Treaty of Waitangi

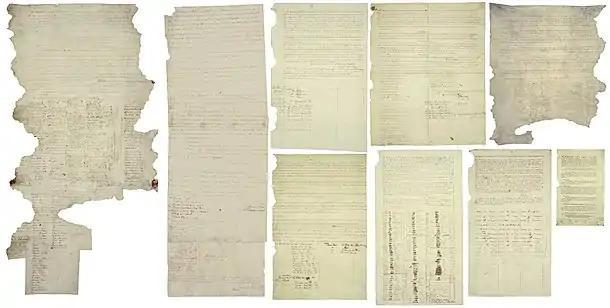
The group of nine documents that make up the Treaty of Waitangi.

Overnight on the 4–5 February the original English version of the treaty was translated into Māori. On the morning of 5 February the Māori and English versions of the treaty were put before a gathering of northern chiefs inside a large marquee on the lawn in front of Busby's house at Waitangi. Hobson read the treaty aloud in English and Williams read the Māori translation and explained each section and warned the chiefs not to rush to decide whether to sign. Building on Biblical understanding, he said: